Faraday Future

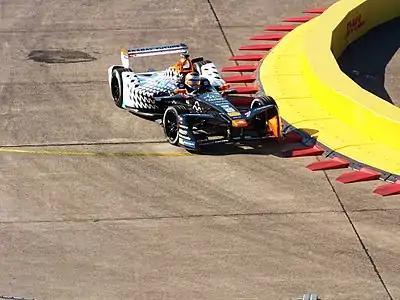
2017 FF Spark-Penske 701-EV

Faraday Future joined the FIA Formula E Championship for electric-powered cars through a collaboration with the existing Dragon Racing team for the series' third season, beginning in October 2016. Specifications for the car were released in November 2016.